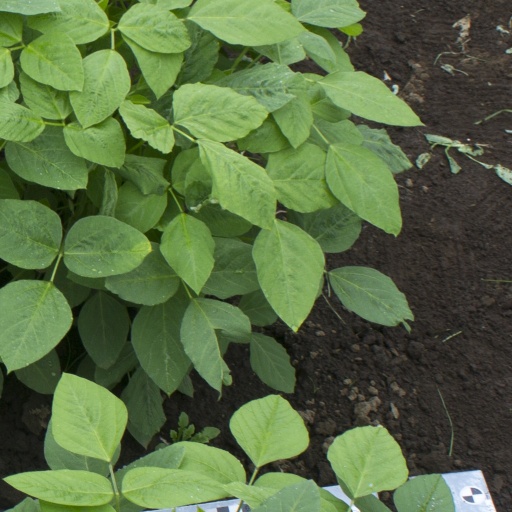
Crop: soybean